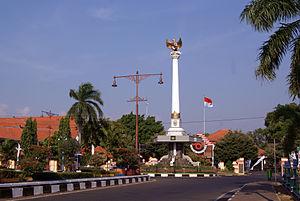
Jepara est une ville d'Indonésie dans la province de Java central, sur la côte au nord-est de Semarang, la capitale provinciale.